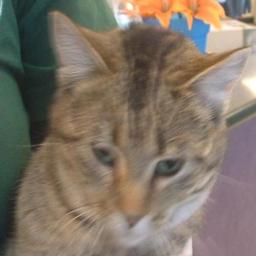
Animal: cats